From Doon with Death

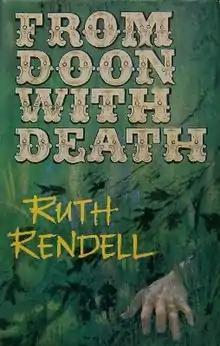
First edition (UK)

From Doon with Death was the debut novel of British writer Ruth Rendell, first published in 1964. The story was later made into a movie in 1988. The novel introduced her popular recurring character Inspector Wexford, who went on to feature in 24 of her novels.